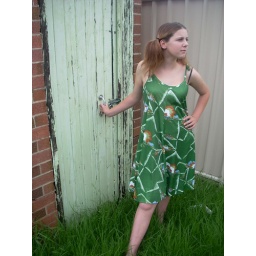
A cool dress to wear to the beach and just chuck over your swimmers!